Michel Tereshchenko

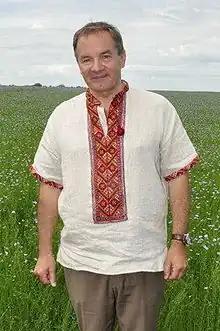
Tereshchenko in 2014

Michel Robert Gerard Tereshchenko (born 15 September 1954) is a Ukrainian businessman and politician who served as Mayor of Hlukhiv from 2015 to 2020.